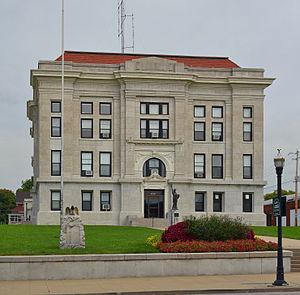
Le comté de Cooper, en anglais : Cooper County, est un comté de l'État du Missouri aux États-Unis.